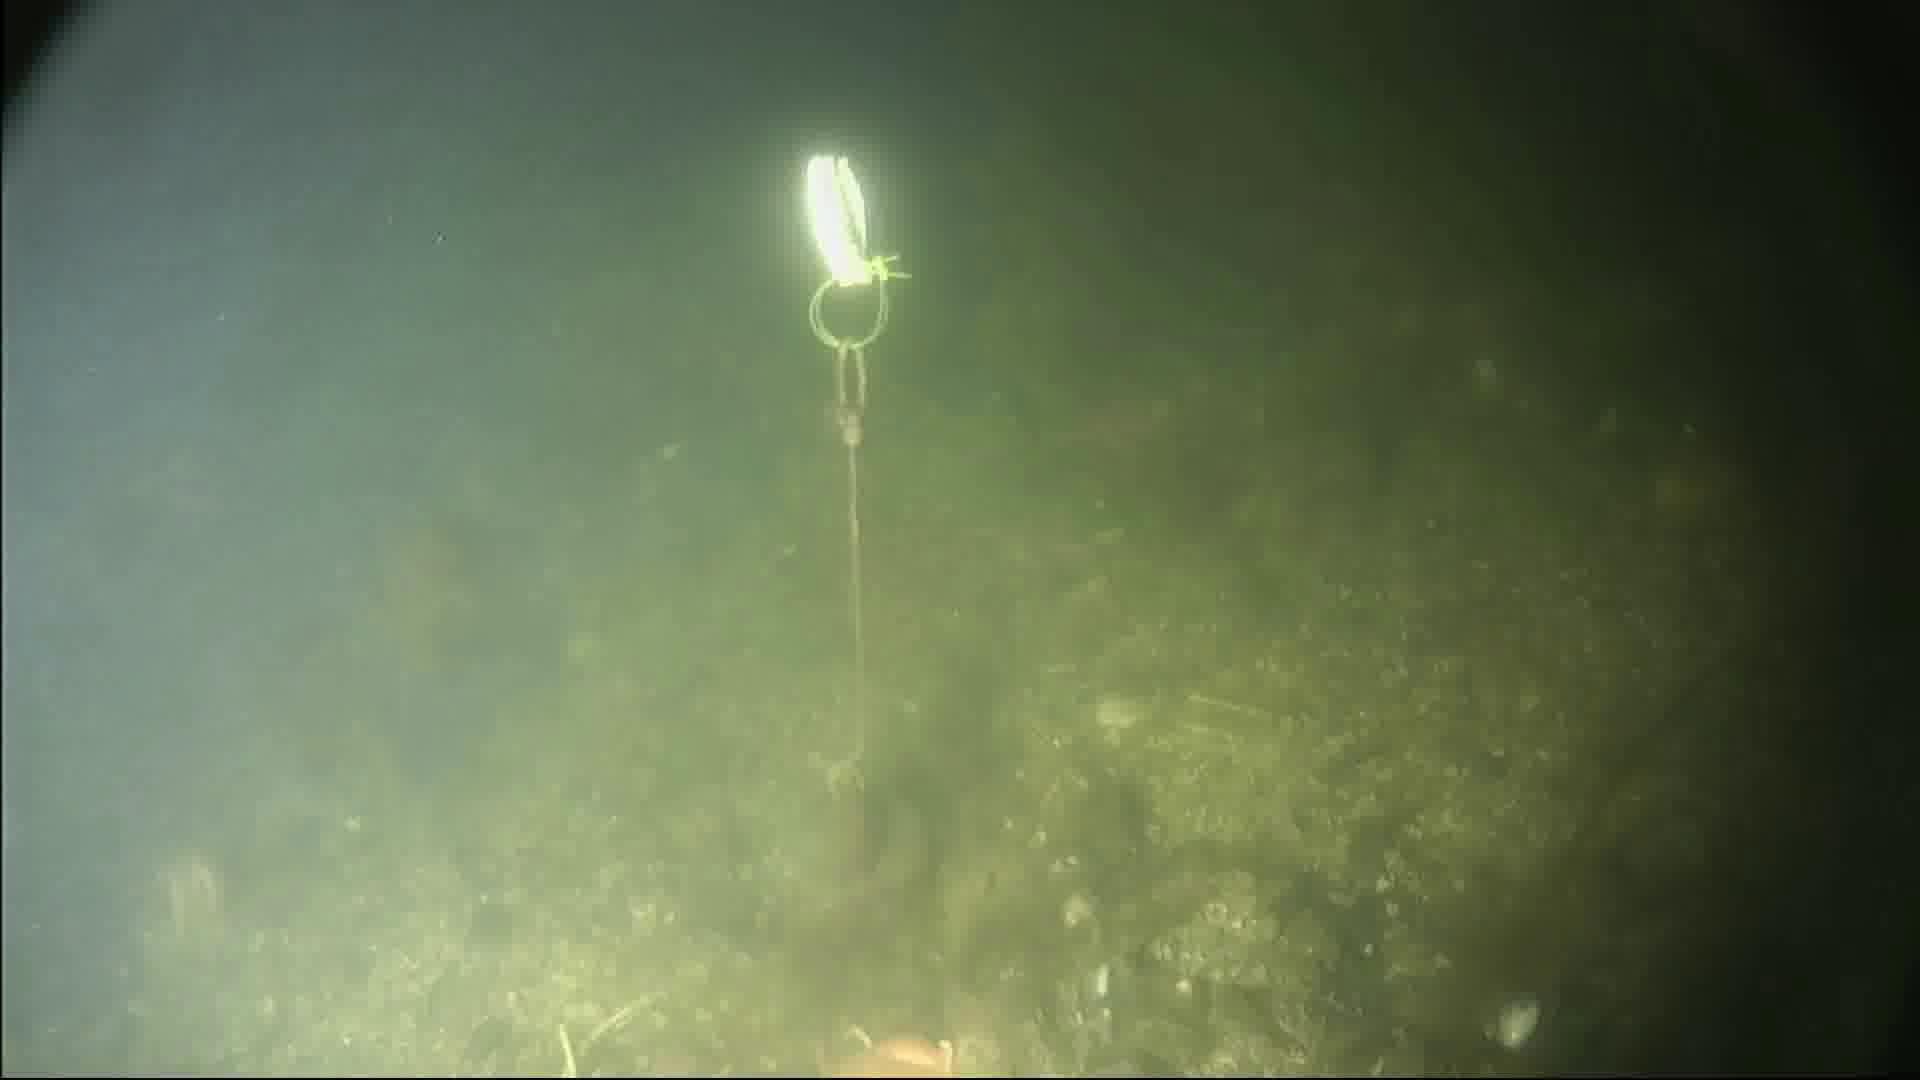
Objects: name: starfish